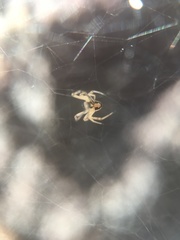
Species: Lactrodectus_hesperus